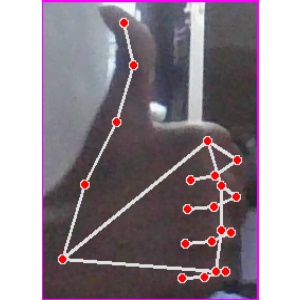
अक्षर: थ